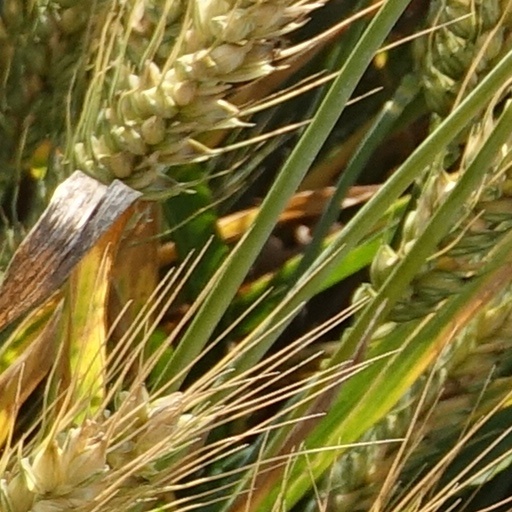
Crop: wheat